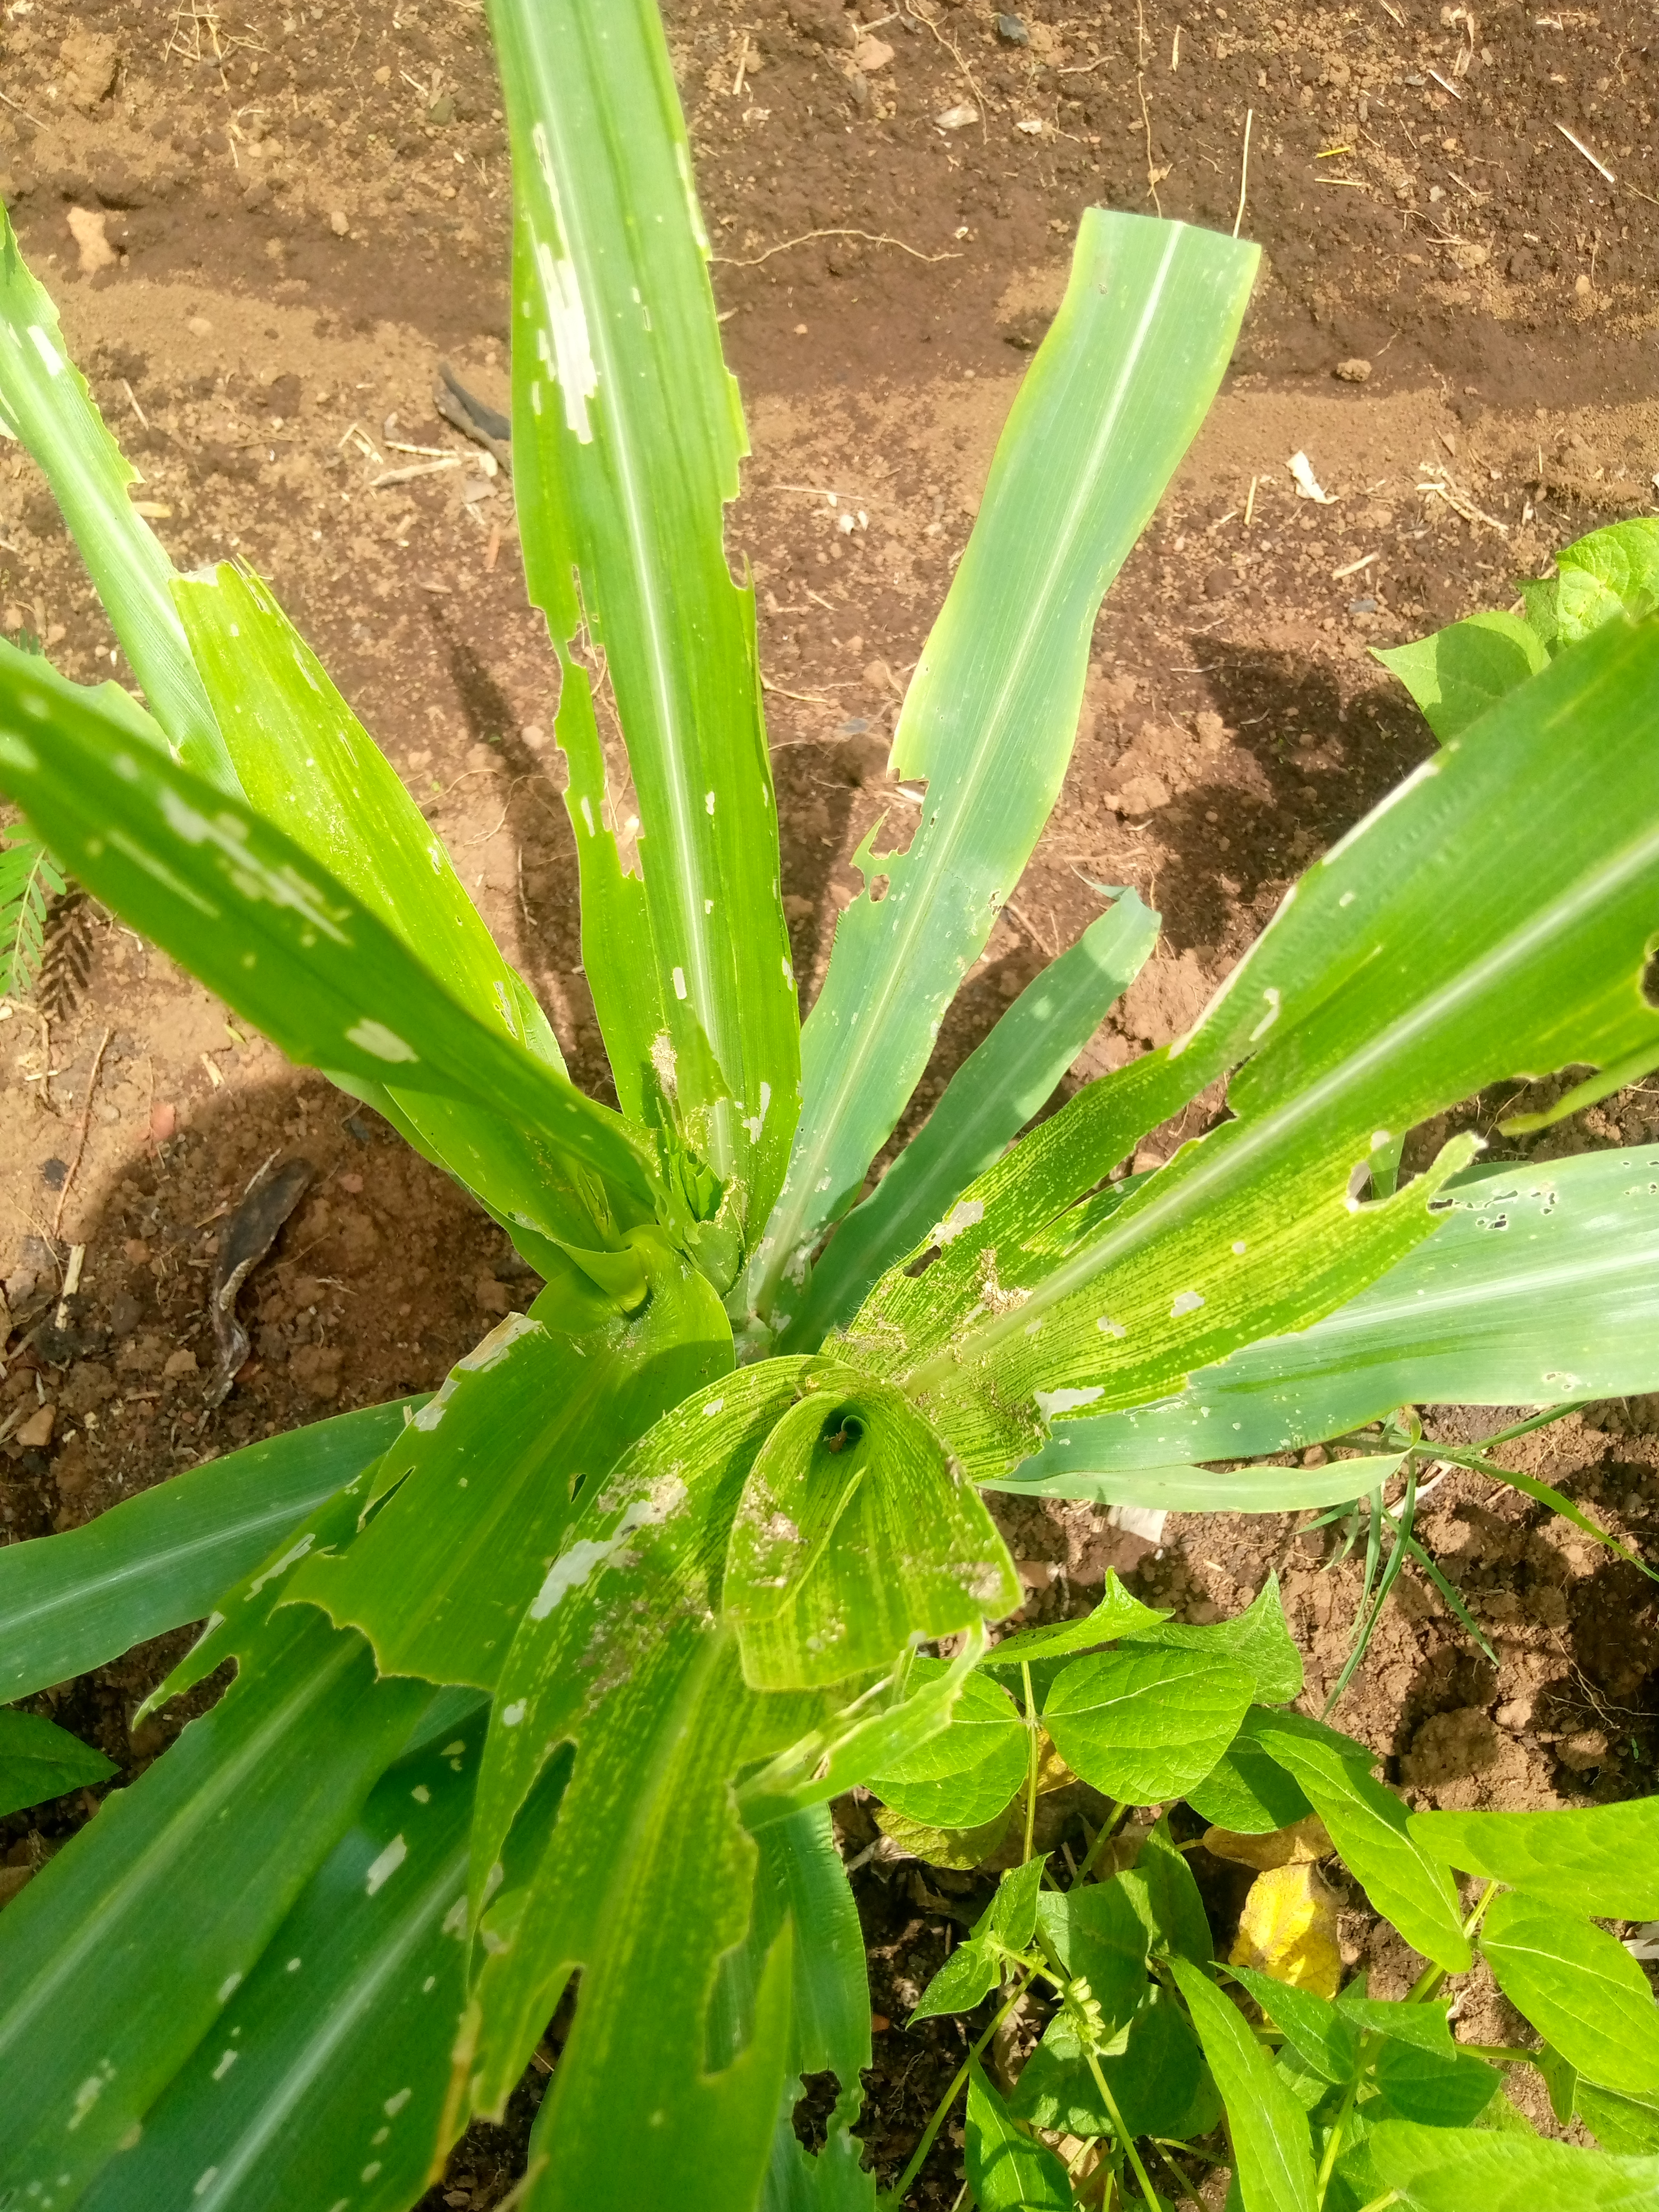
Label: spodoptera_frugiperda